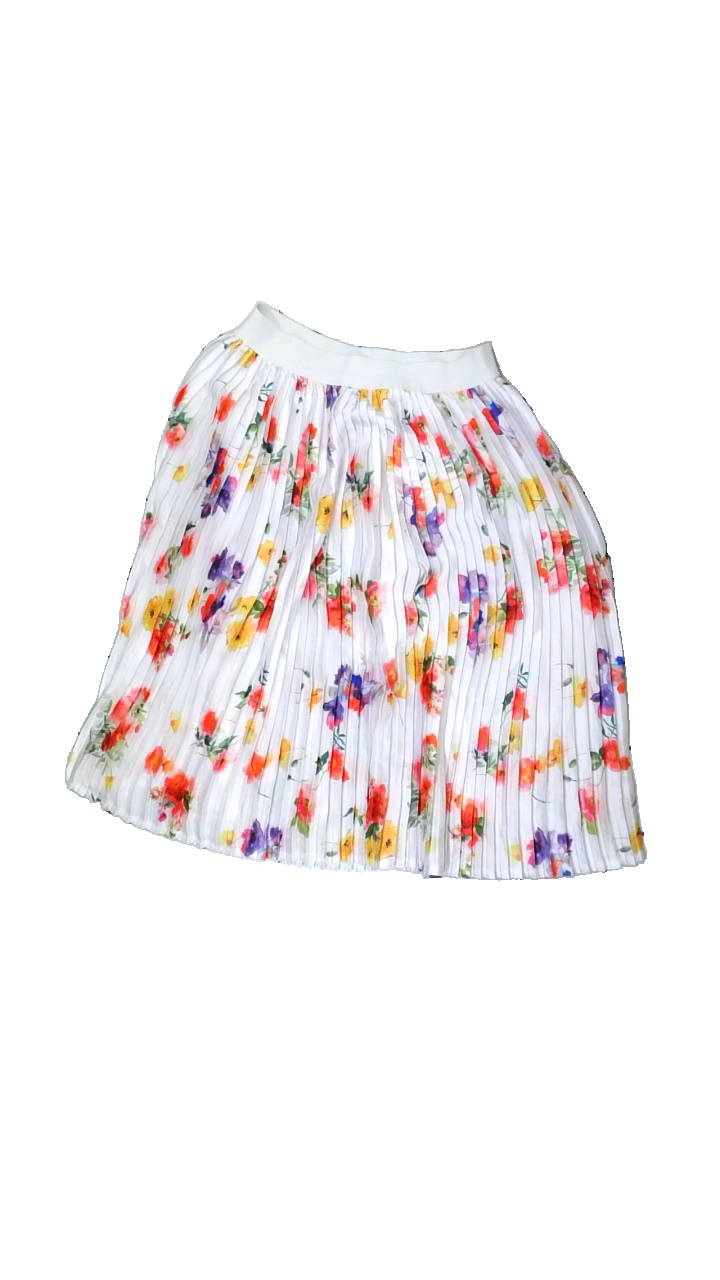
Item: Skirt (Ladies)
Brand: Pep
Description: flowy floral skirt
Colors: White, Yellow, Pink, Multicolor
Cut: Loose
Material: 100% Polyester
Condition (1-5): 5
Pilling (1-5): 5
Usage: Reuse
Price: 100-150